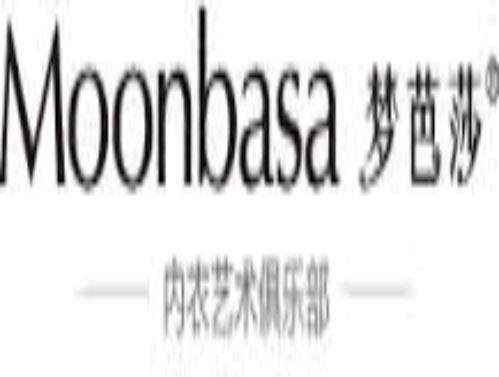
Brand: moonbasa
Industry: Clothes